Pan Am Flight 103 conspiracy theories

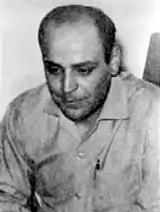
Abu Nidal in the early 1980s

Pan Am Flight 103 conspiracy theories suggest a number of possible explanations for the bombing of Pan Am Flight 103 on 21 December 1988. Some of the theories preceded the official investigation by Scottish police and the FBI; others arose from different interpretation of evidence presented at Libyan agent Abdelbaset al-Megrahi's 2000–2001 trial; yet others have been developed independently by individuals and organisations outside the official investigation.